Murder of Teresa De Simone

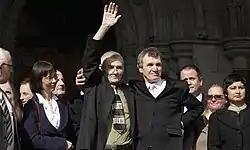
Two hugging men stand in a small crowd facing slightly to the right. The man on the left has his right hand raised to the crowd behind the camera, and wears glasses, a black suit and olive green shirt. The man standing next to him has a black suit, white shirt and pink tie. He has his right arm on the left man's right shoulder and his left arm on his own hip.

The case was then referred to the Criminal Cases Review Commission, which was informed on 26 February 2009 by the Special Crime Division of the CPS that the Crown would not oppose the appeal. The case then went to the Court of Appeal, where, in light of the new DNA evidence available, Hodgson's conviction was quashed. The judgement, which was delivered by Lord Judge, the Lord Chief Justice of England and Wales, on 18 March 2009 concluded: "The decision leaves some important, unanswered questions. Perhaps the most important is that we do not know who raped and killed the dead girl. We can but hope for the sake of the appellant and the family of the murdered girl that her killer may yet be identified and brought to justice. But for now all we can do is to quash the conviction. It is accordingly quashed. The appellant will be discharged. There will be no new trial."